O'Byrne Cup

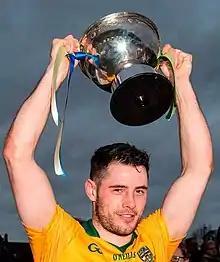
Donal Keogan (Meath) lifts the O'Byrne Cup in 2016

The competition is named in honour of Matt Byrne (b. 14 February 1870), a former Wicklow GAA club and county officer. By virtue of a quirk in translation, the Corn Uí Bhroin became known as the O'Byrne cup even though Matt had never used an 'O' in his surname. Byrne was a native of Baltinglass and taught at the local national school. Deeply involved in GAA activities at all levels throughout his life, he was regarded as a good footballer in his youth and an excellent handballer. He was the first secretary of the Maurice Davins' club in Baltinglass and served as a member of the Wicklow County Board for over 50 years, mostly as registrar. He represented Wicklow on Leinster and Central Councils and served as President of the Irish Handball Council from 1941-44. Byrne died on 21 September 1947.